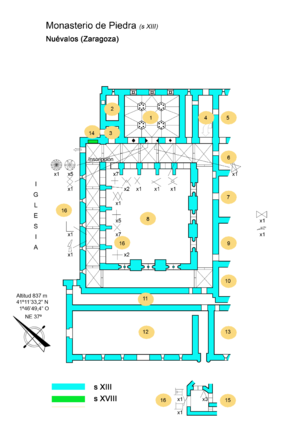
L'architecture gothique en Espagne se répandit à la fin du XIIᵉ siècle, assez rapidement après sa naissance en France. Sa consolidation fut lente, combinant à ses débuts les éléments architecturaux romans et gothiques. Dès ses débuts et jusqu'à la période du haut gothique, l'architecture espagnole resta fidèle aux modèles français. Cependant, certaines caractéristiques, comme la persistance plans au sol de style romans ou la conservation d'éléments décoratifs d'influence mudéjar, conduisirent à la formation de variantes stylistiques locales, qui prirent de l'importance à la fin du XIIIᵉ siècle et durant le XIVe, lorsque apparut une grande différenciation dans les formes architecturales et décoratives régionales. Le développement de l'architecture en Espagne durant ces siècles reflète les différentes circonstances historiques auxquelles étaient assujettis les différents royaumes de la péninsule. Ainsi, la développement du gothique dans le sud de l'Espagne actuelle fut tardif, alors que la prospérité économique de la Catalogne stimula les constructions civiles de cette zone.